Oliver Gottwald

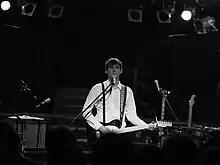
Oliver Gottwald

Oliver Gottwald (born 27 September 1978) is a German singer, guitarist and songwriter. He was the frontman of Anajo, but is now pursuing a solo career.